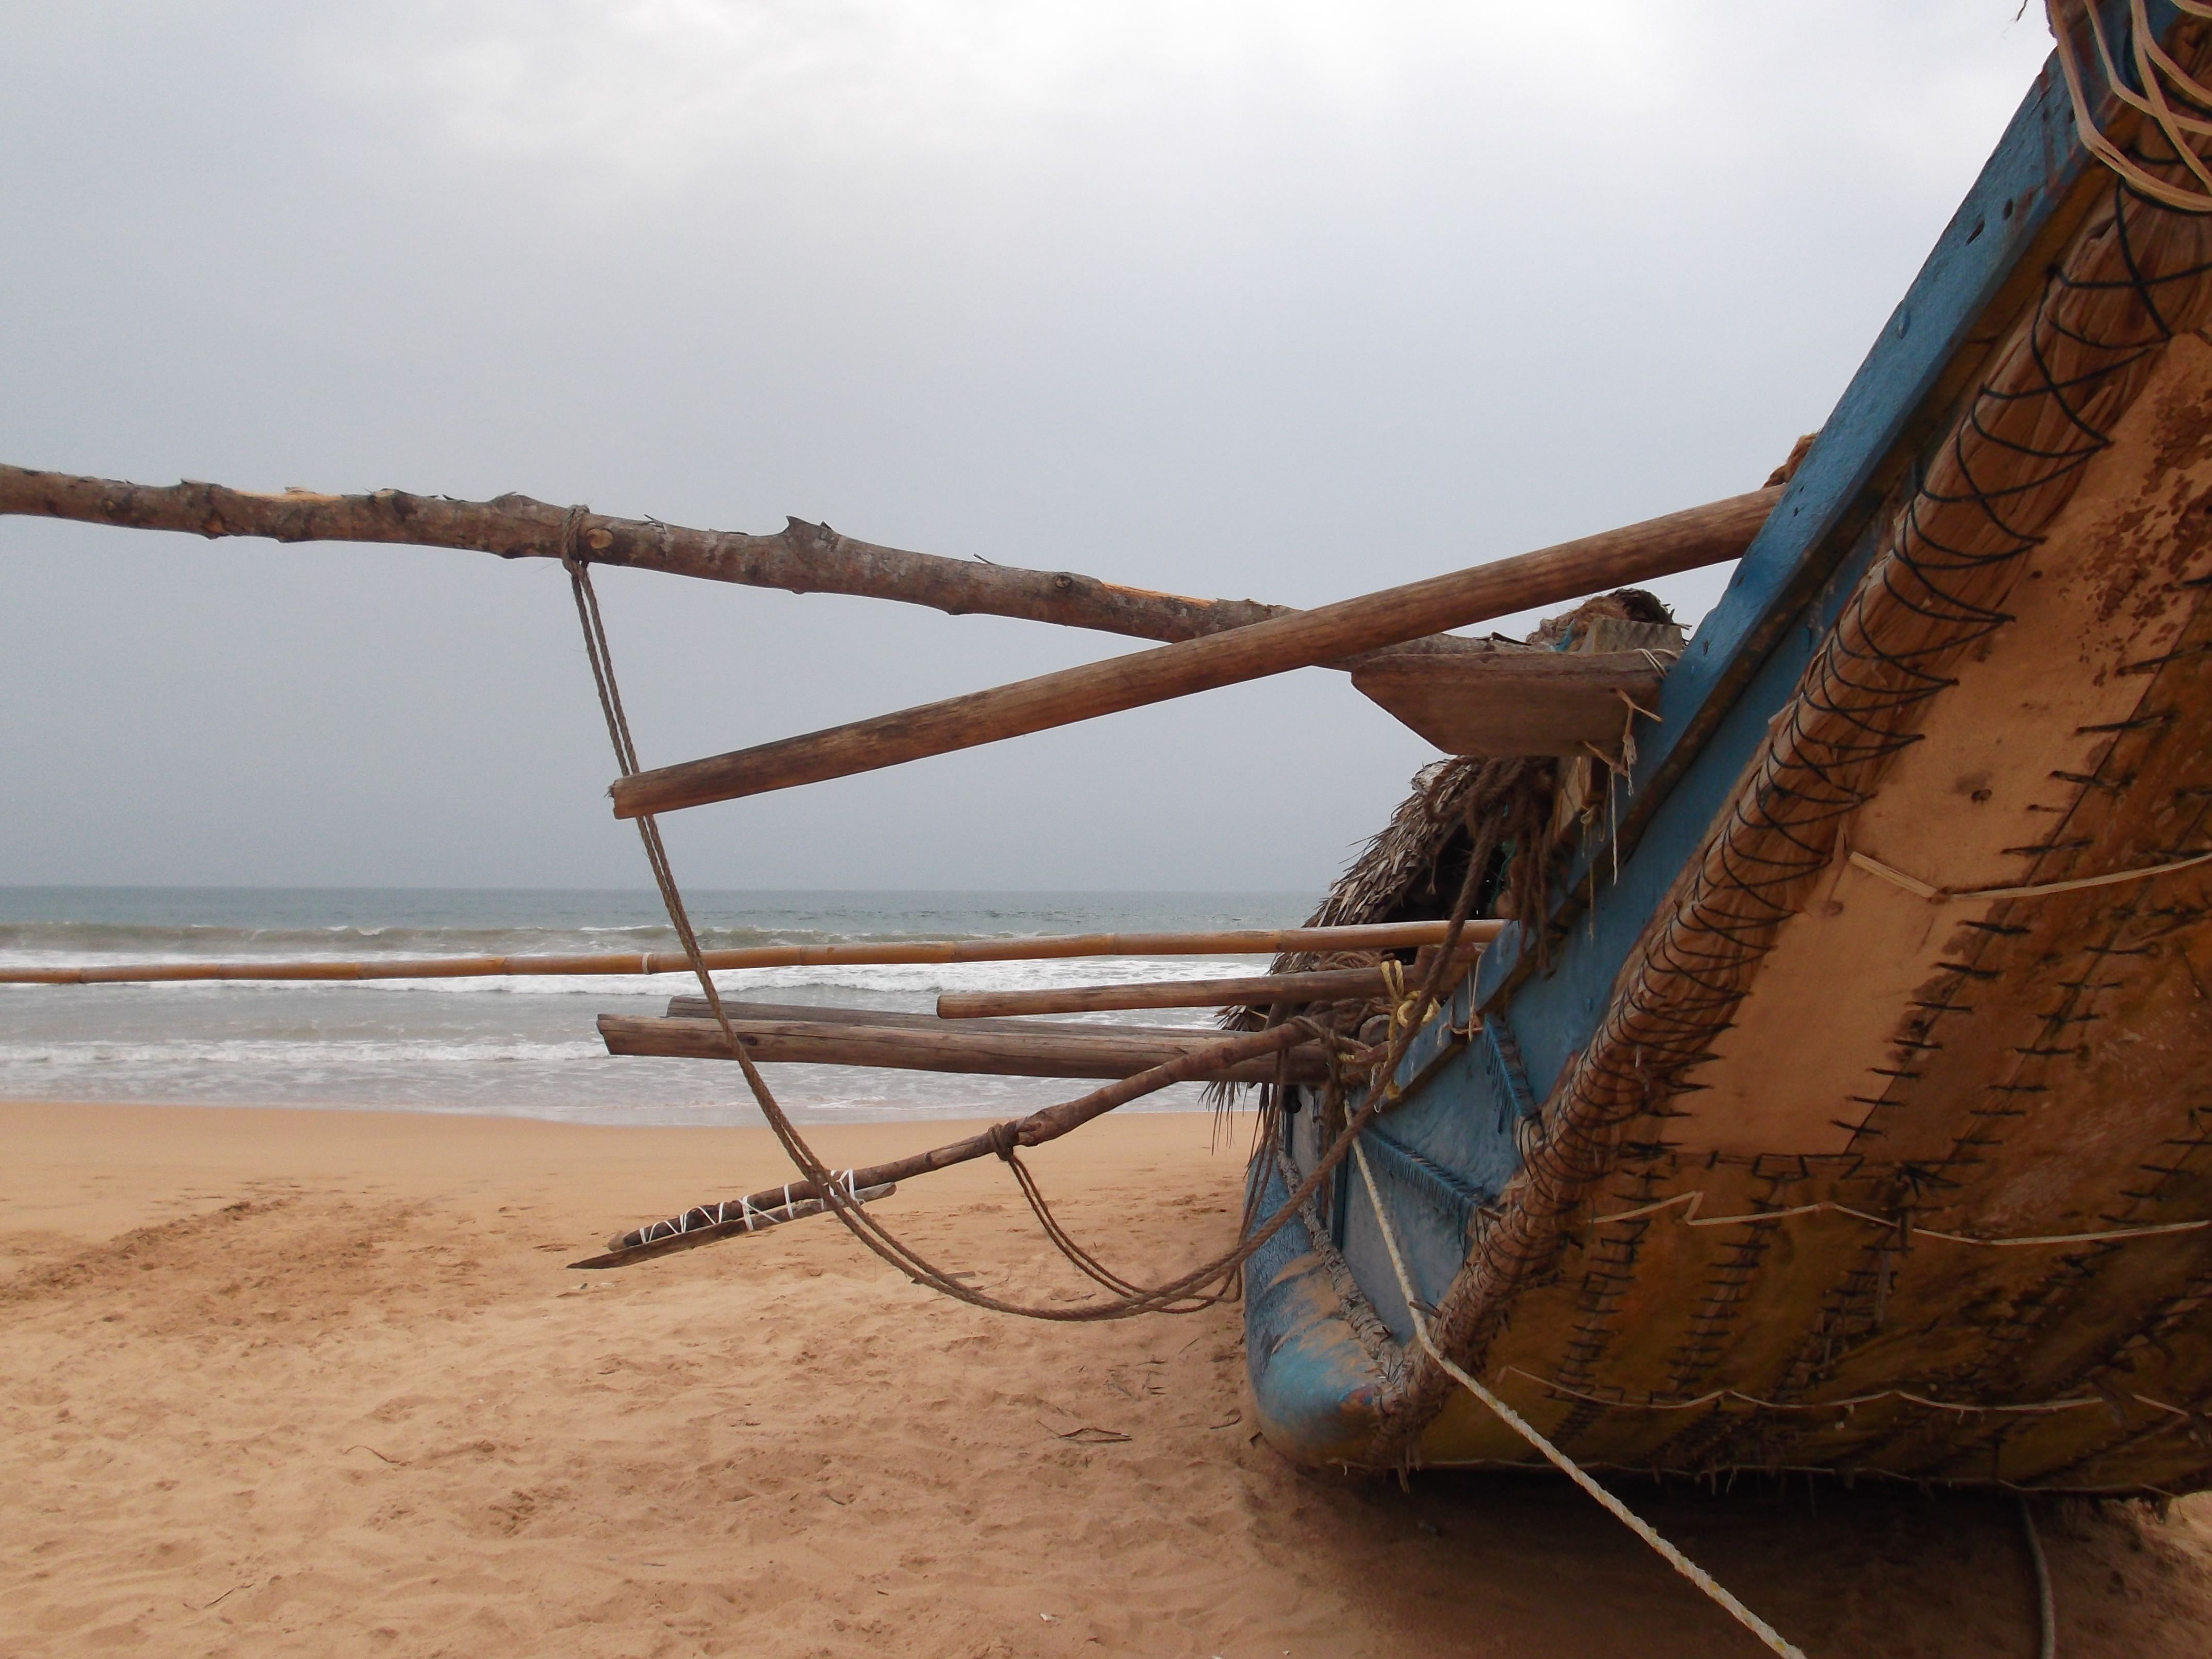
beach, sea, sand, wood, boat, boot, vehicle, sri lanka, watercraft rowing